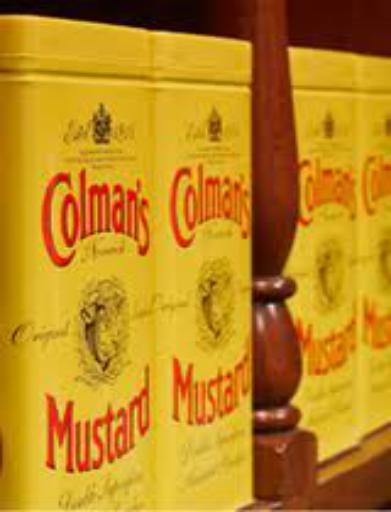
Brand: Colman's
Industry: Food